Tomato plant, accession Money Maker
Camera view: bottom (45 deg); turntable rotation: 90 degrees
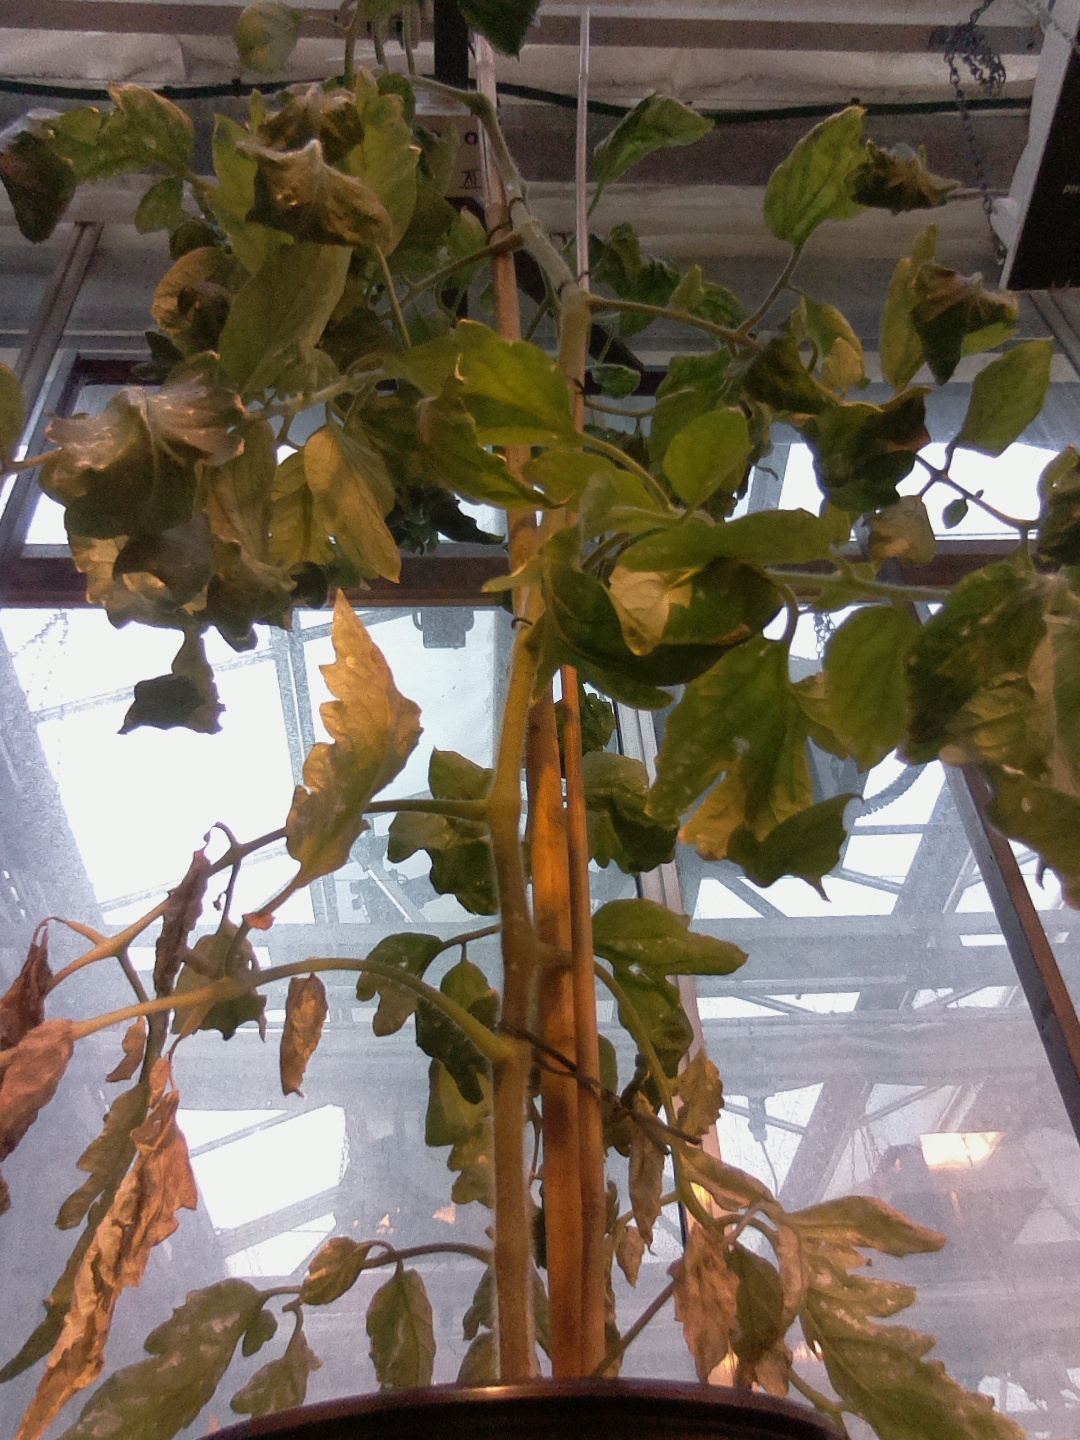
BBCH growth stage 29: 90%-100% Side shoots formed